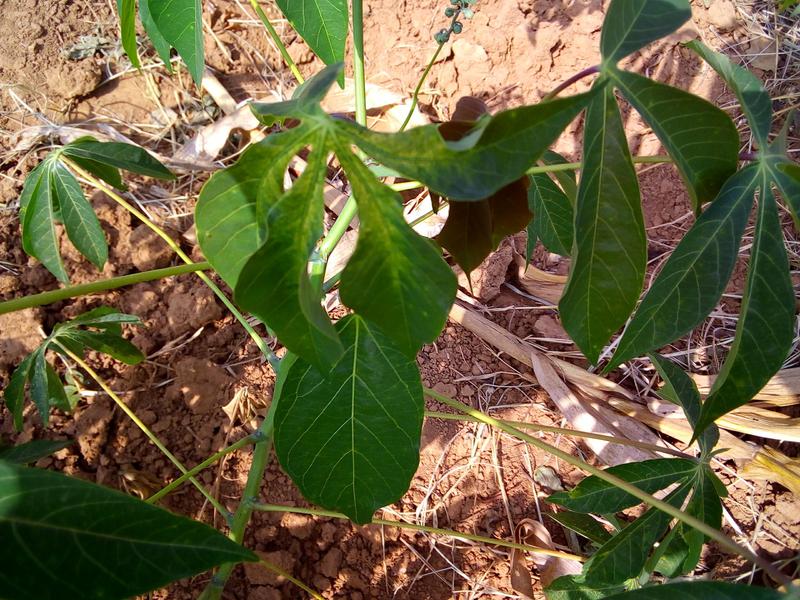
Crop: cassava
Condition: mosaic_disease